Manned Space Flight Network

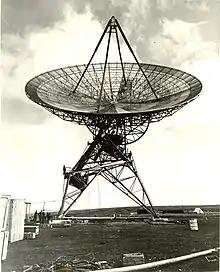
Woomera in 1964

There was some variation between flights. For example, between MA-6 and MA-7 the Mid-Atlantic Ship was removed and the Indian Ocean Ship was repositioned to the Mozambique Channel.